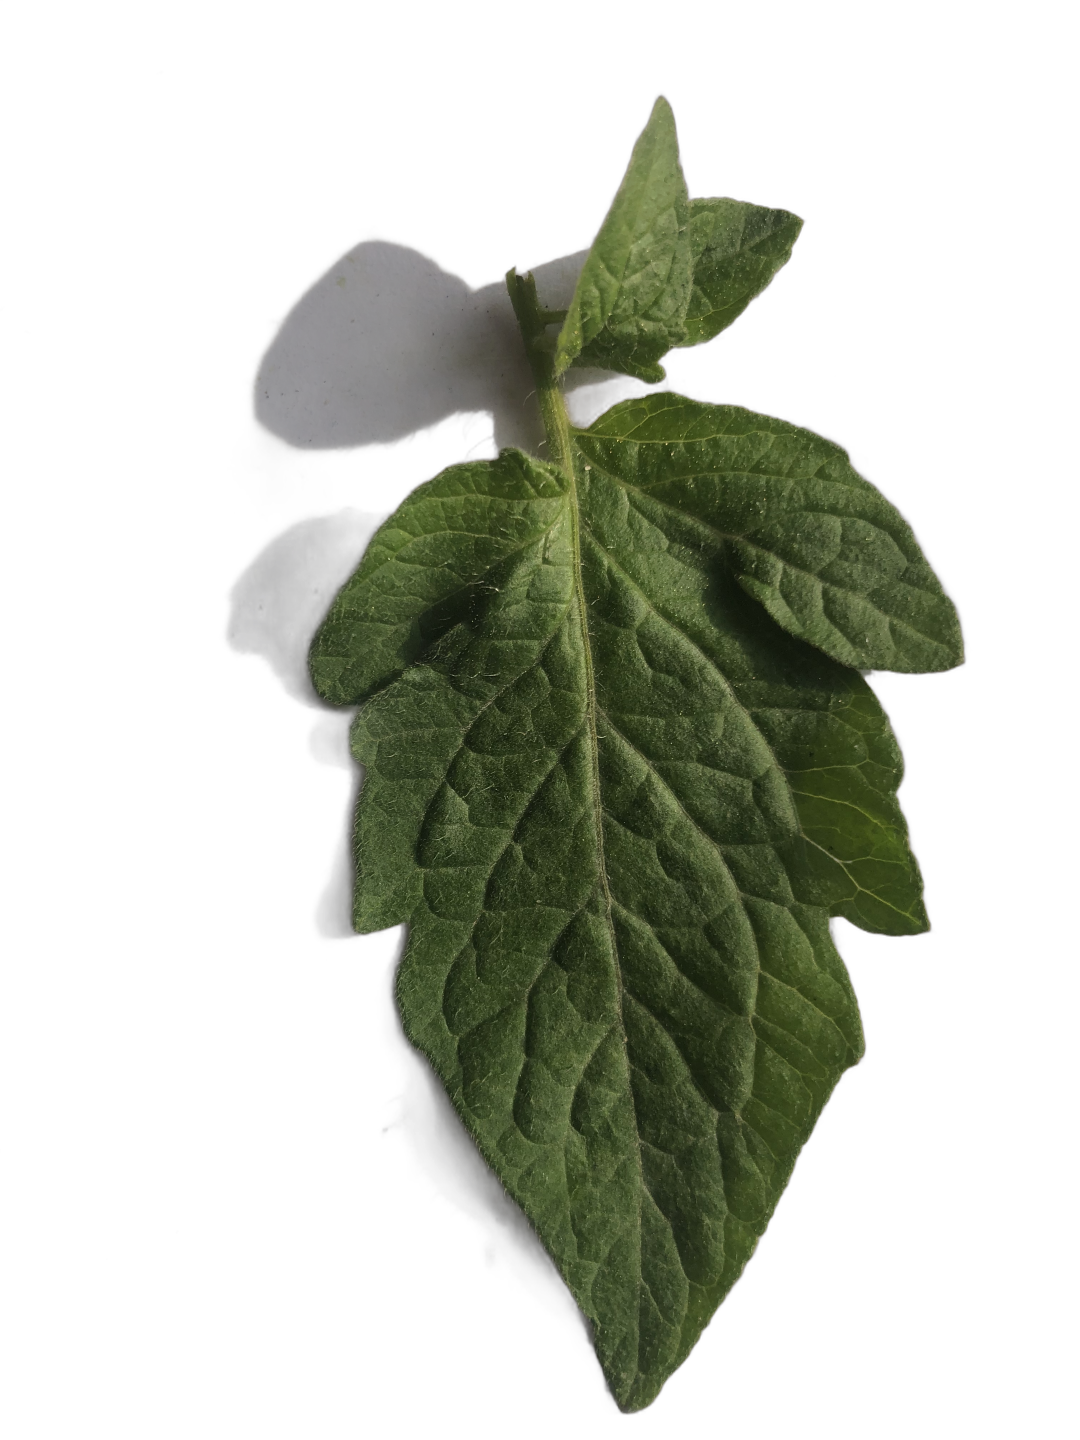
Crop: Tomato
Label: Healthy